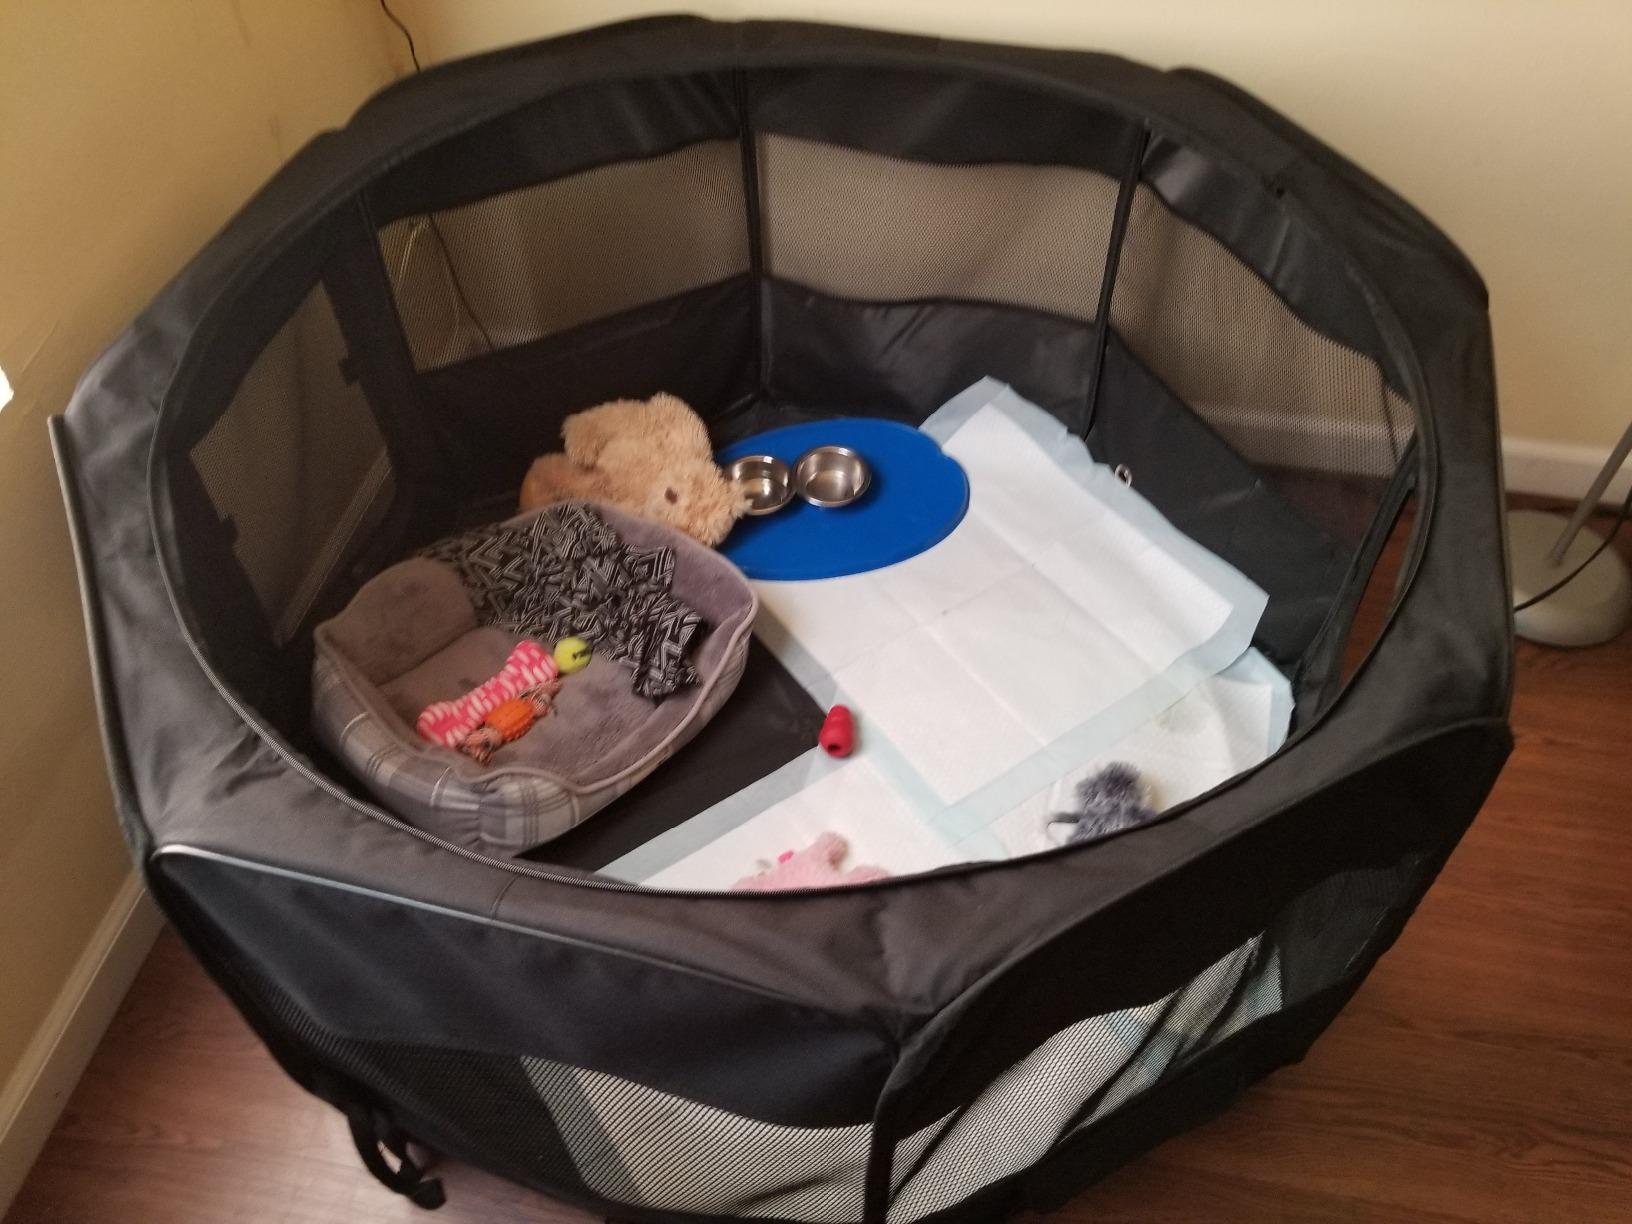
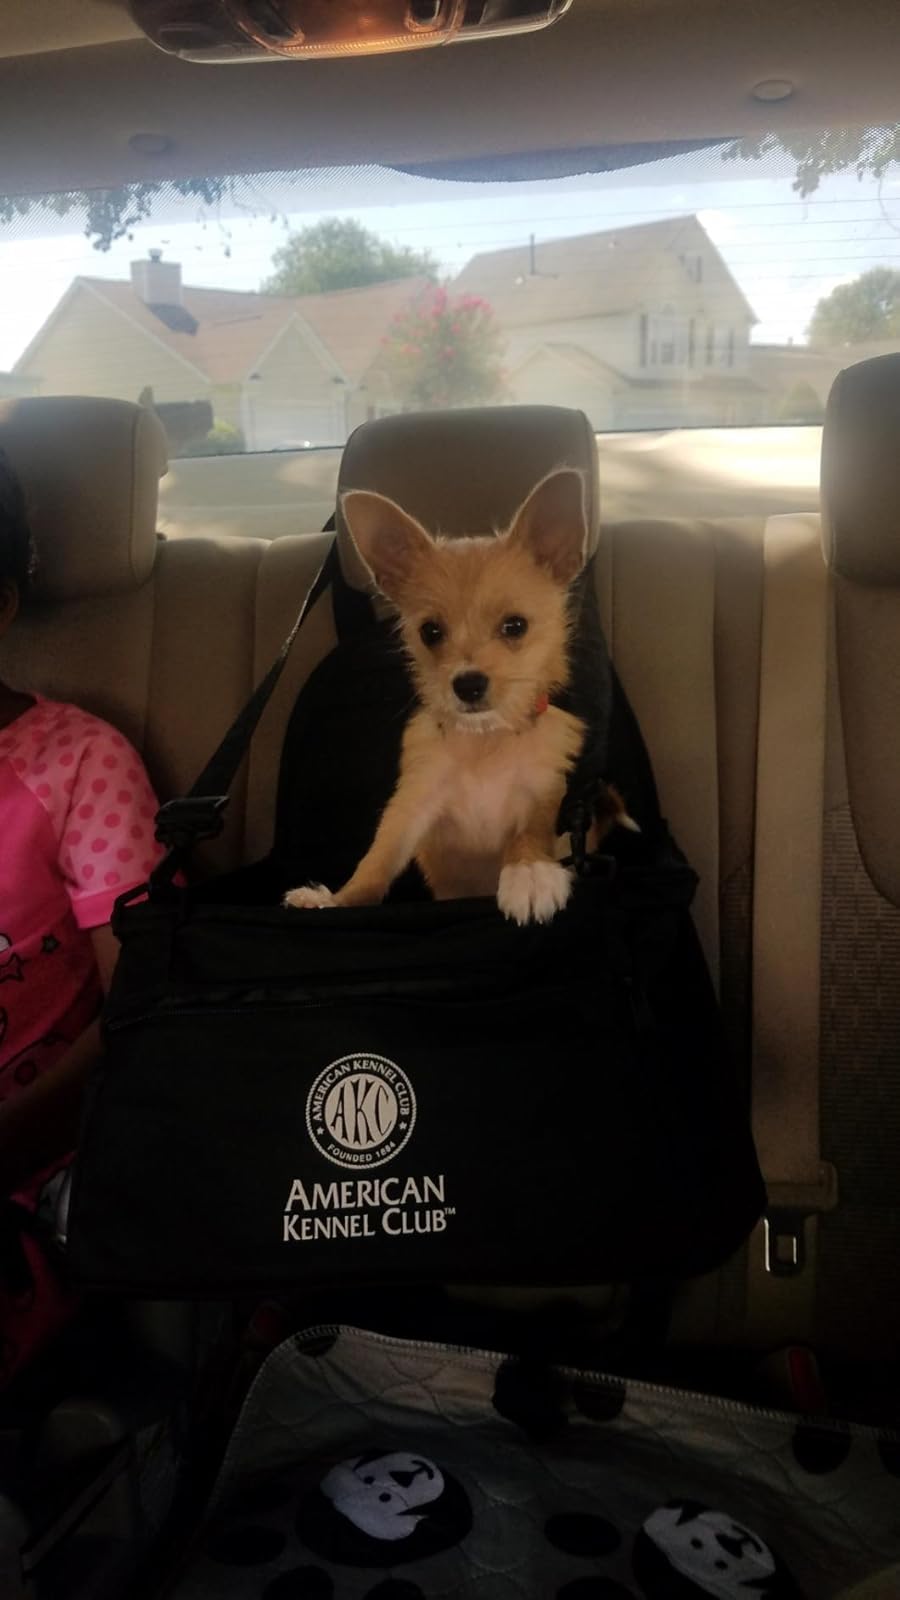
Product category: items_kennel
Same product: no